Coal mining in the United Kingdom

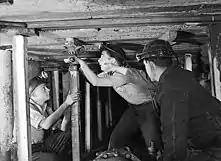
Aberaman Miners' Training Centre S.Wales 1951

UK coal production peaked in 1913 at 287milliontonnes. Until the late 1960s, coal was the main source of energy produced in the UK, peaking at 228milliontonnes in 1952. Ninety-five per cent of this came from roughly 1,334 deep-mines that were operational at the time, with the rest from around 92 surface mines.